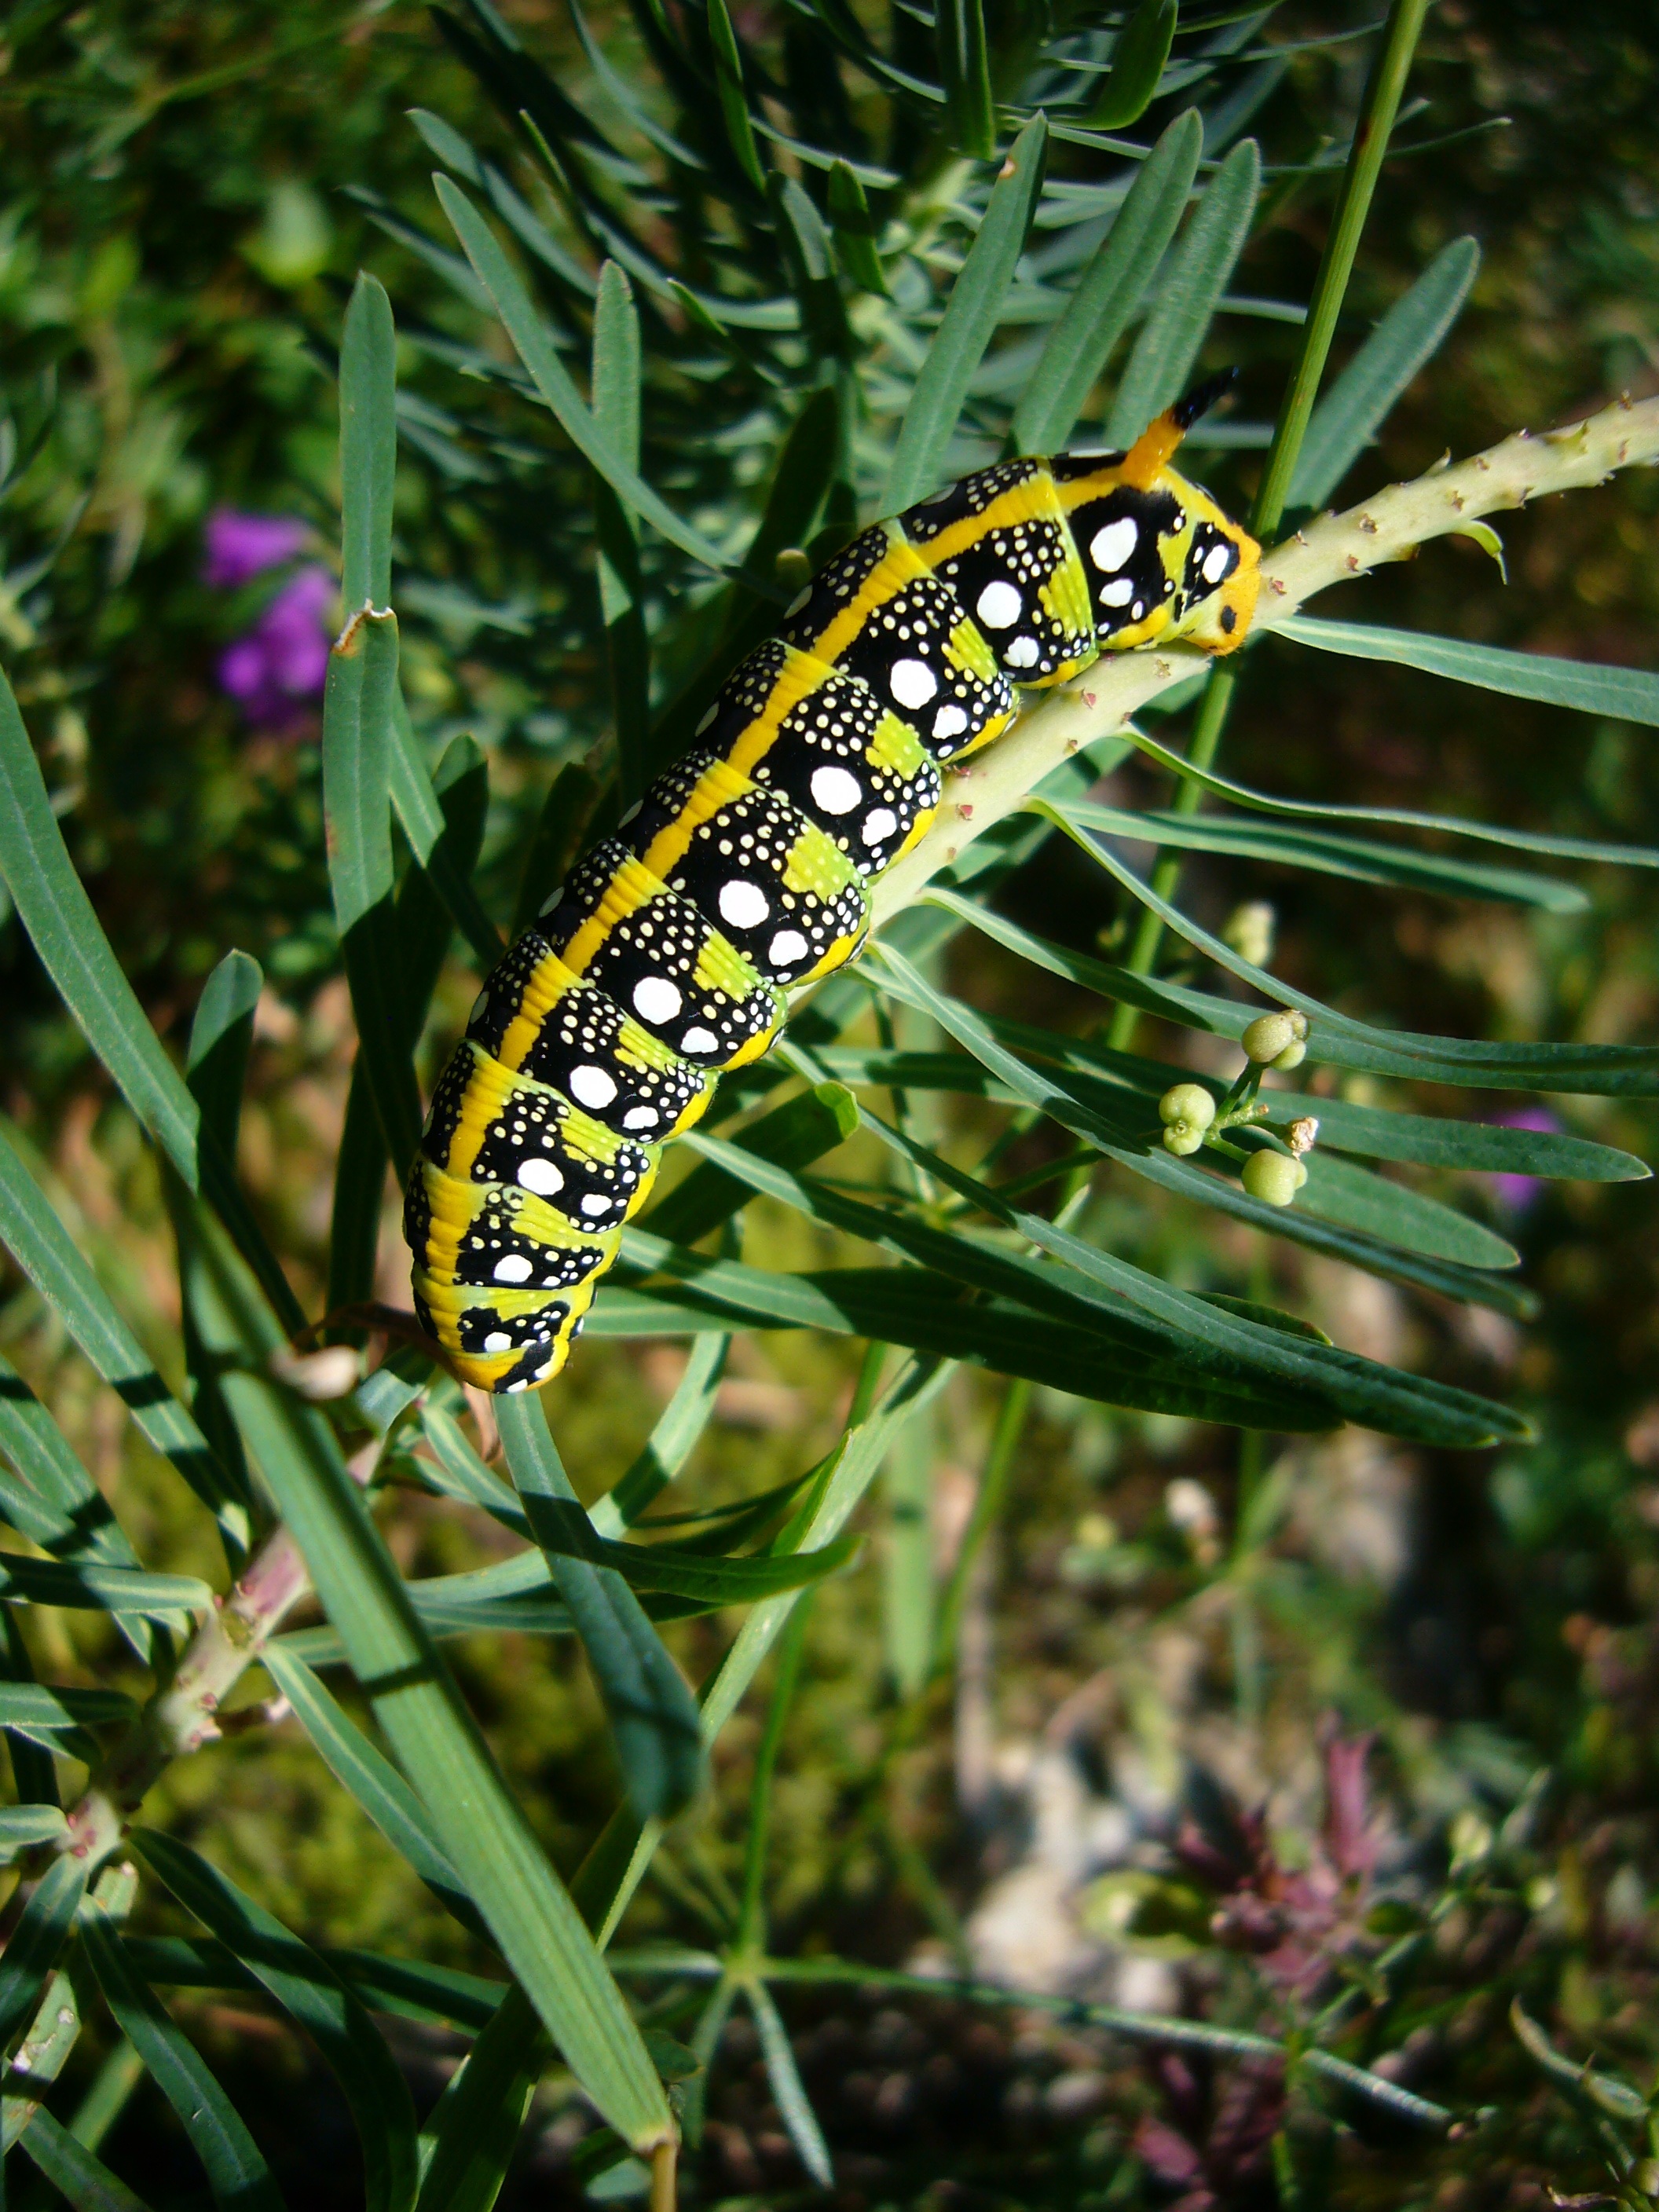
nature, grass, flower, wildlife, jungle, insect, botany, butterfly, garden, flora, fauna, invertebrate, caterpillar, monarch butterfly, rainforest, larva, macro photography, spurge hawkmoth, moths and butterflies